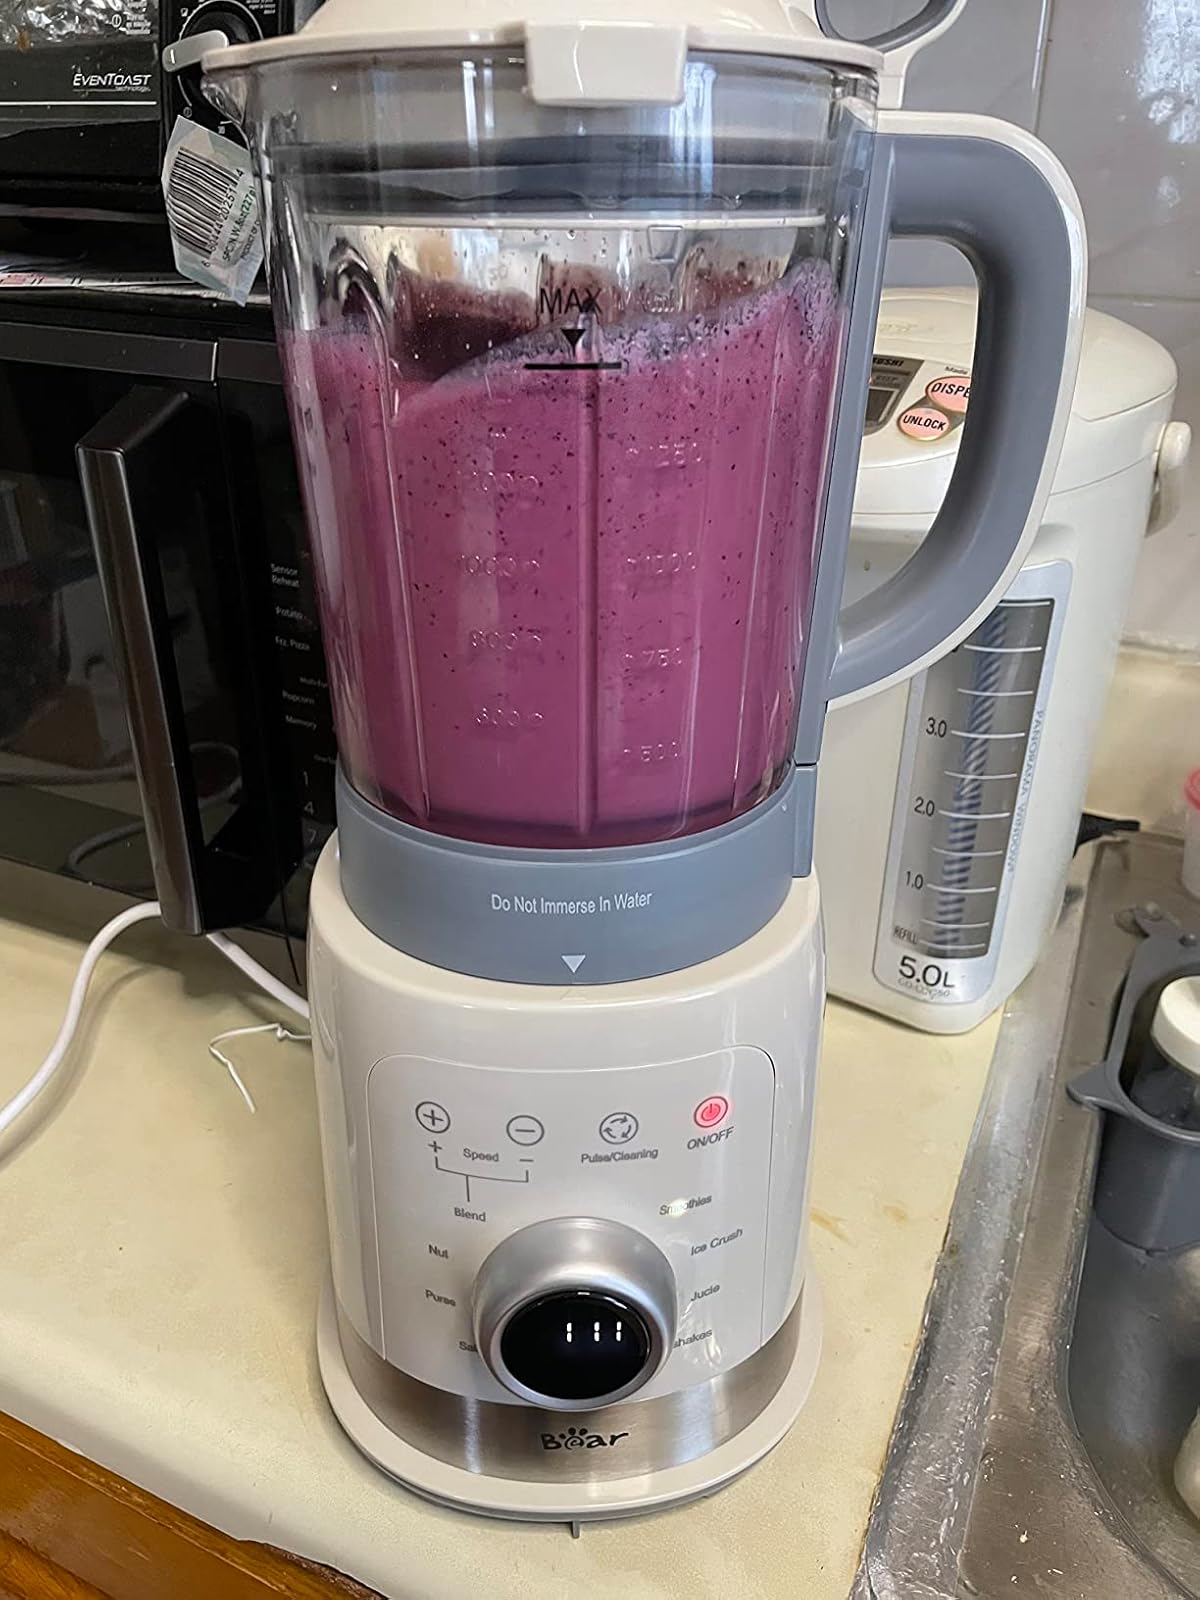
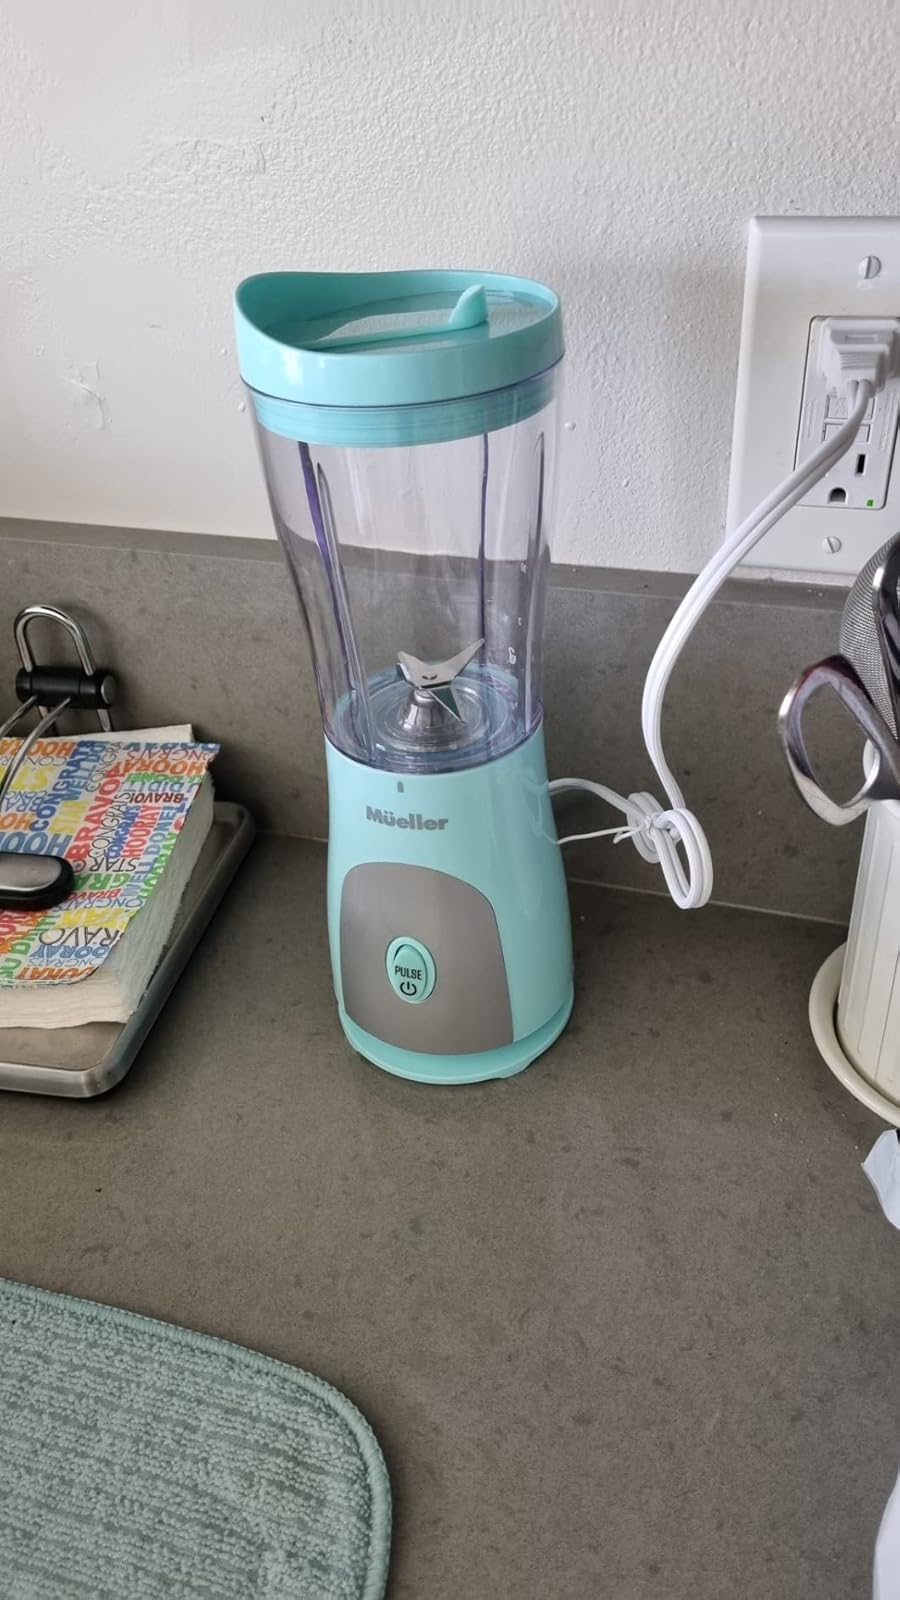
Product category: items_blender
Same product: no